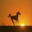
Label: horse